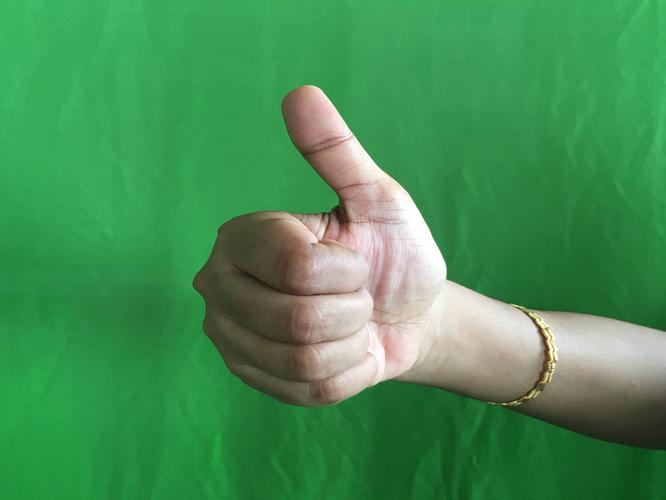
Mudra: Sikharam
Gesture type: single_hand